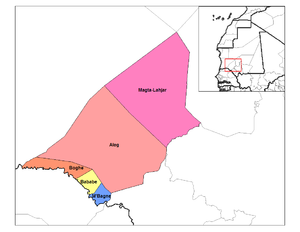
La Mauritanie est divisée en six régions composées de 12 wilayas et un district fédéral. Chaque wilaya est elle-même subdivisée en départements ou moughataa, divisés en 216 communes. Les régions et les municipalités sont des entités décentralisées dotés de conseils régionaux et municipaux ainsi que de présidents de régions élus au suffrage direct.